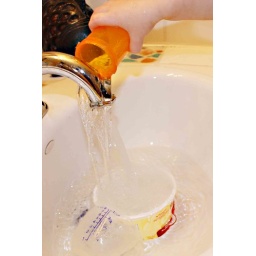
Shortly before I heard &amp;quot;Uh Oh&amp;quot; and found the bathroom vanity &amp;amp; floor standing in water.